2011 Japanese Grand Prix

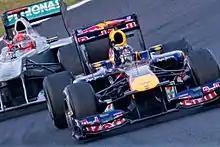
Sebastian Vettel's third-place finish meant that he won the World Drivers' Championship.

Vettel began to get closer to Alonso at this stage, diving down the outside of Turn 1 on a couple of occasions. He showed his frustration at having lost two places in the pits and at being unable to regain them when he wildly gesticulated after a Virgin got in his way whilst chasing Alonso. Throughout the final eight laps, Vettel was reminded by the team that he did not need to win the race, to win the Championship in Japan so he held position, as did teammate Webber who was in fourth. A large battle for the final points scoring positions began on lap 46, when Adrian Sutil went down the inside of 130R to pass Kobayashi for ninth. Teammate di Resta was falling back on worn out tyres though, with Vitaly Petrov taking eleventh from him only a few corners later. Petrov would then pass both Sutil and Kobayashi to finish the race in ninth place. Nico Rosberg would get ahead of both the Force Indias to claim the final points scoring position, overtaking Sutil around Dunlop on the penultimate lap. To worsen Kobayashi's race, he would eventually be taken by both Force Indias too, placing him a lowly thirteenth. Kobayashi's teammate, Sergio Pérez, made great use of a two stop strategy, by saving his tyres coming from seventeenth to eighth on race day. Force India just missed out with eleventh- and twelfth-place finishes. Lotus had a relatively successful day, finishing with both cars on the lead lap for the first time since their debut at Bahrain in 2010. This completed the most cars on the lead lap of a race ever, in Formula One.